Thioester-containing protein 1

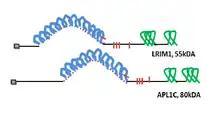
Schematic illustrating the basic structures of LRIM1 and APl1C.

The LRIM1/APL1C heterodimer has three domains, combining the elements of a N-terminal LRR region, a pattern of cysteine residues and a C-terminal coiled-coil domain. These features determine how the complex interacts with TEP1.